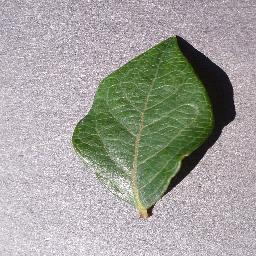
Label: Blueberry___healthy